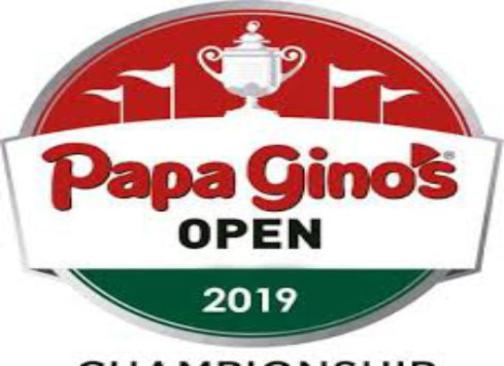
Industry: Food